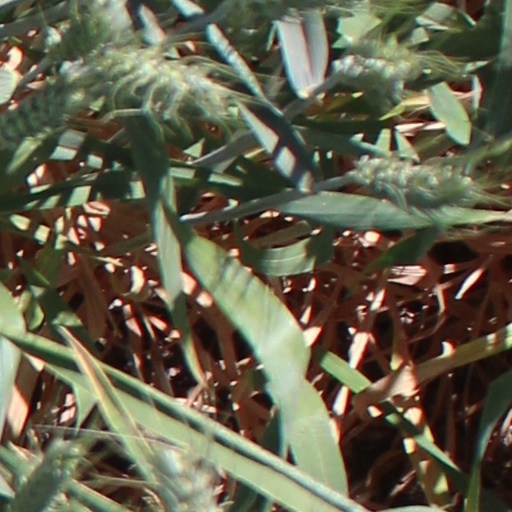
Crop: wheat